Mulberry Garden (Režný Újezd)

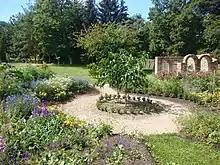
Central flowerbed with a black mulberry in Mulberry Garden

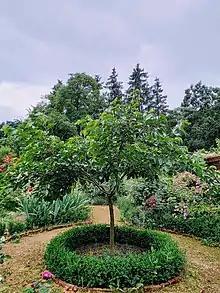
Morus alba in the Mulberry garden Czech Republic

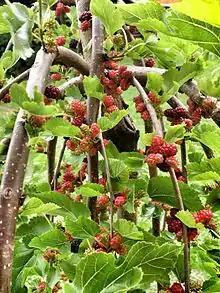
Weeping Mulberry

The Mulberry garden, originally "Morušová zahrada" in Czech, is a cottage garden in the Czech Republic, situated in the Czech Central Uplands in the village Režný Újezd, northwest of the town Lovosice. The garden was established in 2014 by local gardeners admiring the English cottage garden style. Apart from different kinds of plants such as perennial plants, English historical roses, Czech roses, annual plants, and bulbs, several uncommon fruit trees are grown, especially various mulberry varieties. Mulberry garden is located along the green tourist track to Boreč hill in the grounds of former Gentlemen's farm, house no. 2.